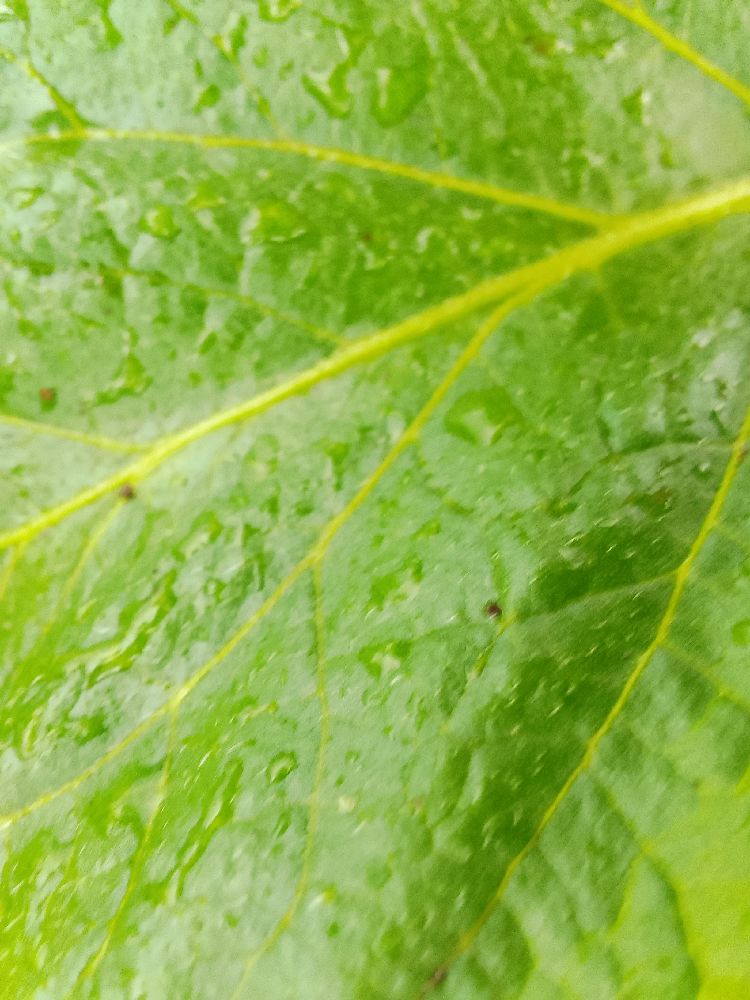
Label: Healthy